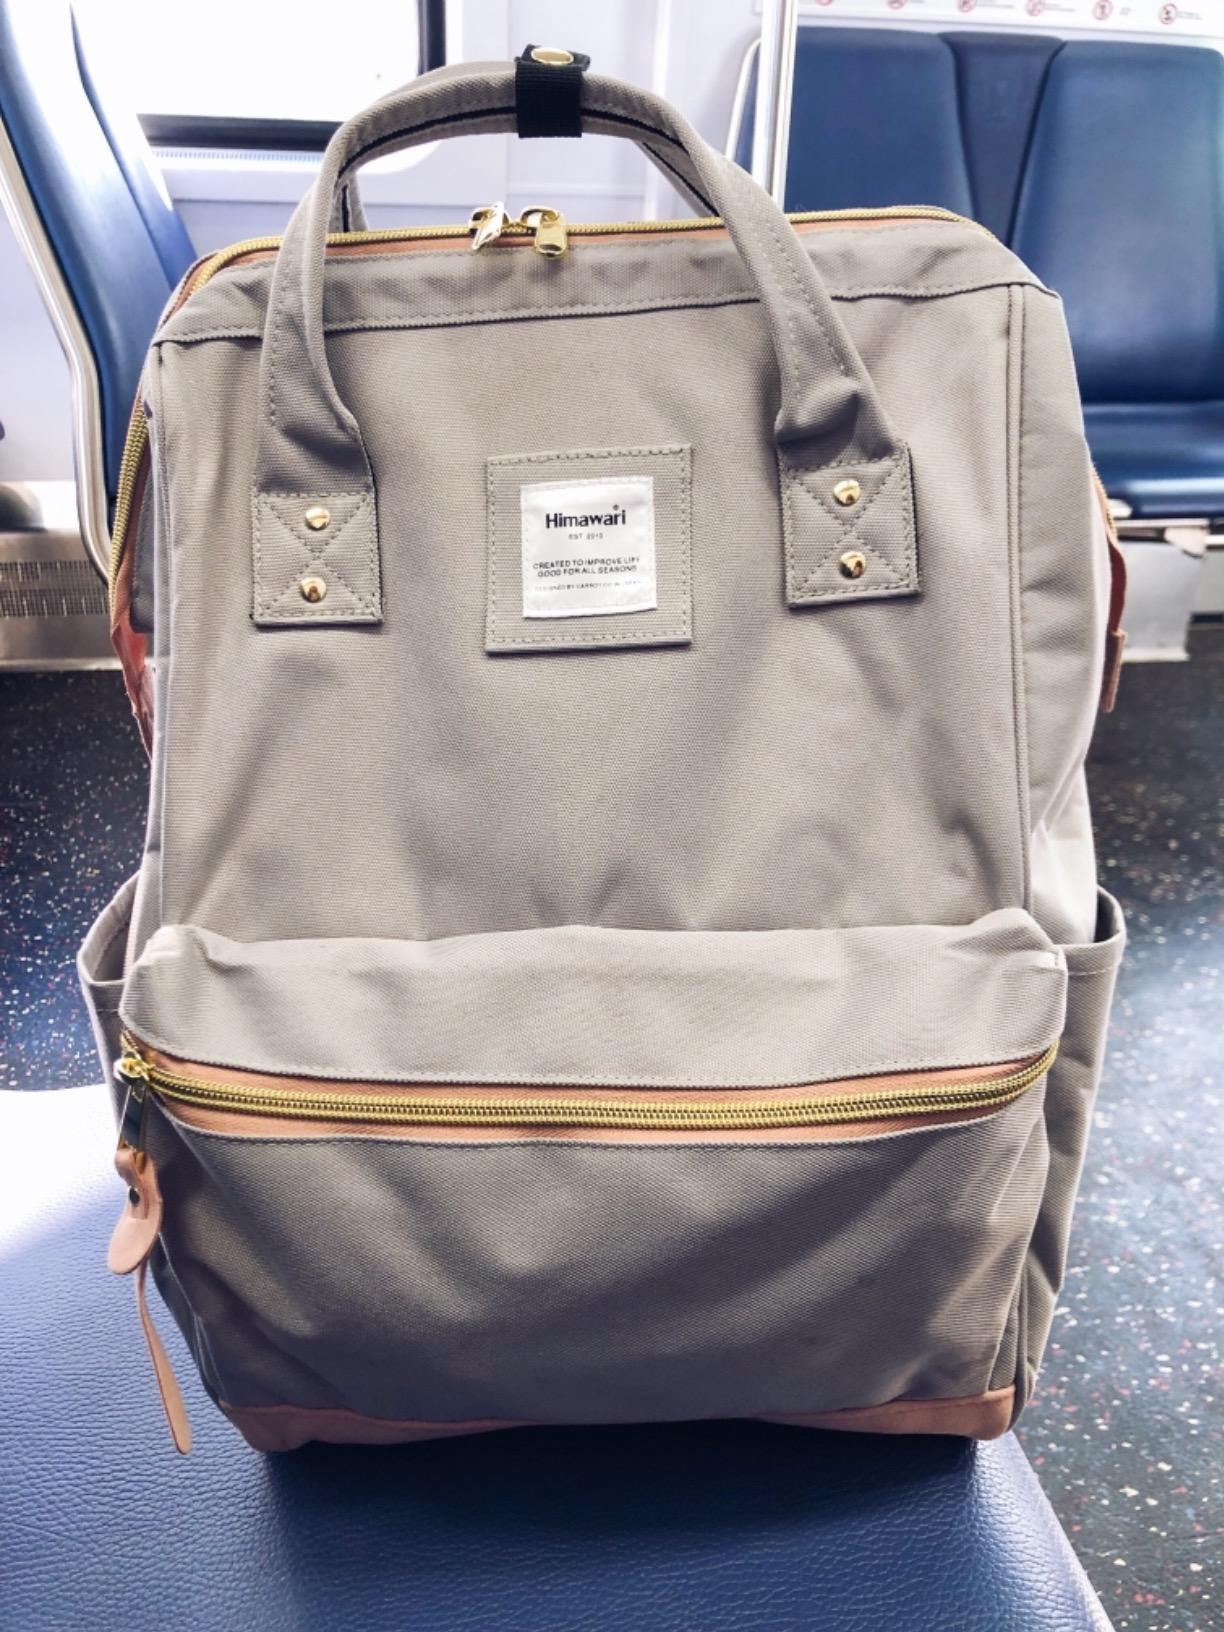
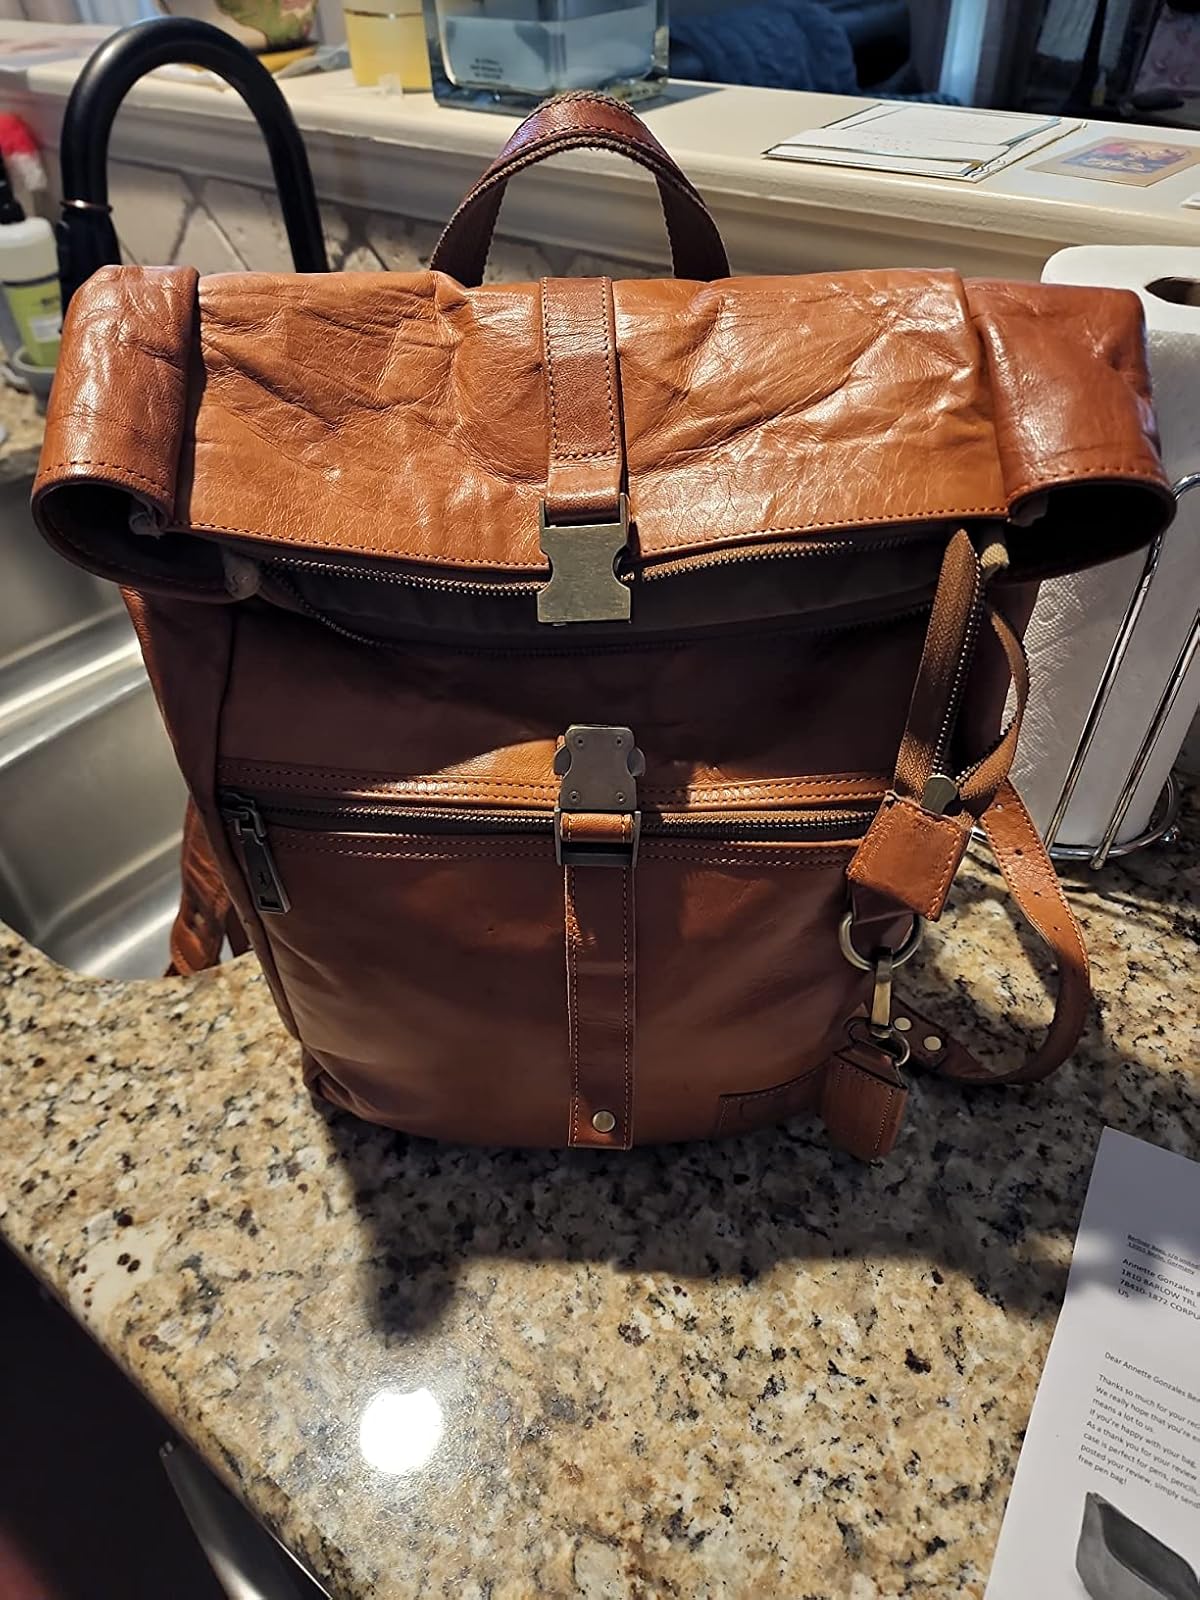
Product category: bag
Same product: no